Duke of Loulé

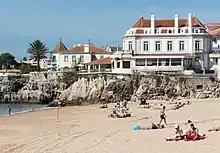
Palácio do Duque de Loulé (on the right), on the Portuguese Riviera.

The "Palácio do Duque de Loulé" (Palace of the Duke of Loulé) is a palatial villa in Cascais, on the Portuguese Riviera, famed as a notable example of Summer architecture. Built in 1870 by the 1st Duke of Loulé, today it is a luxury hotel, the Hotel Albatroz.